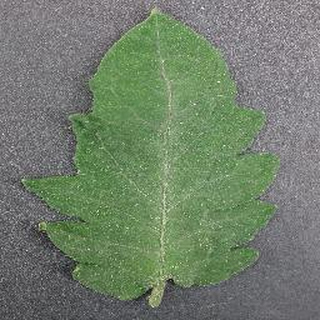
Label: healthy_tomato